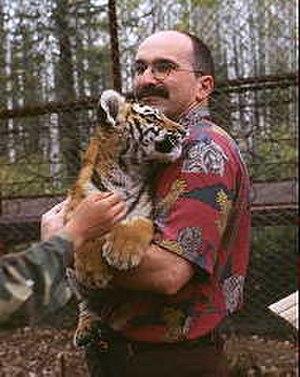
Andreas Gruschke, né le 16 avril 1960 à Tengen-Blumenfeld en Allemagne, est un écrivain, photojournaliste et chercheur allemand spécialiste du Tibet.